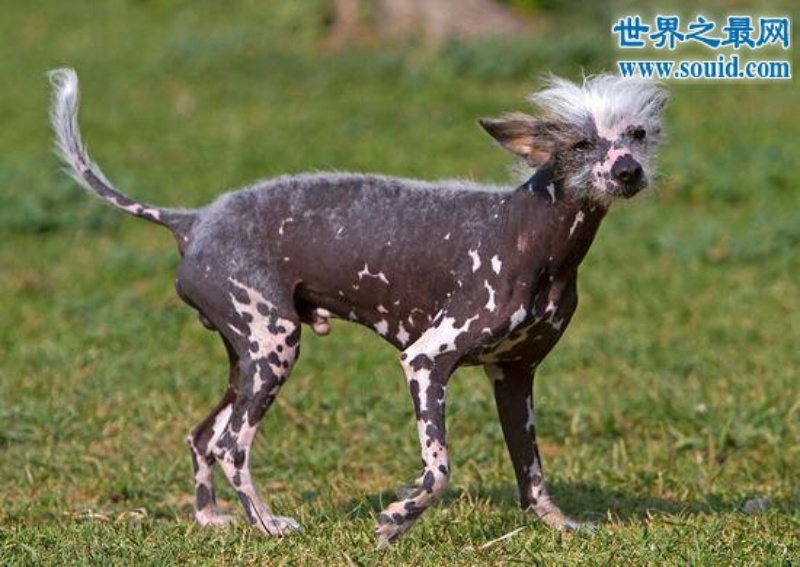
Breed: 234-n000093-Chinese_Crested_Dog